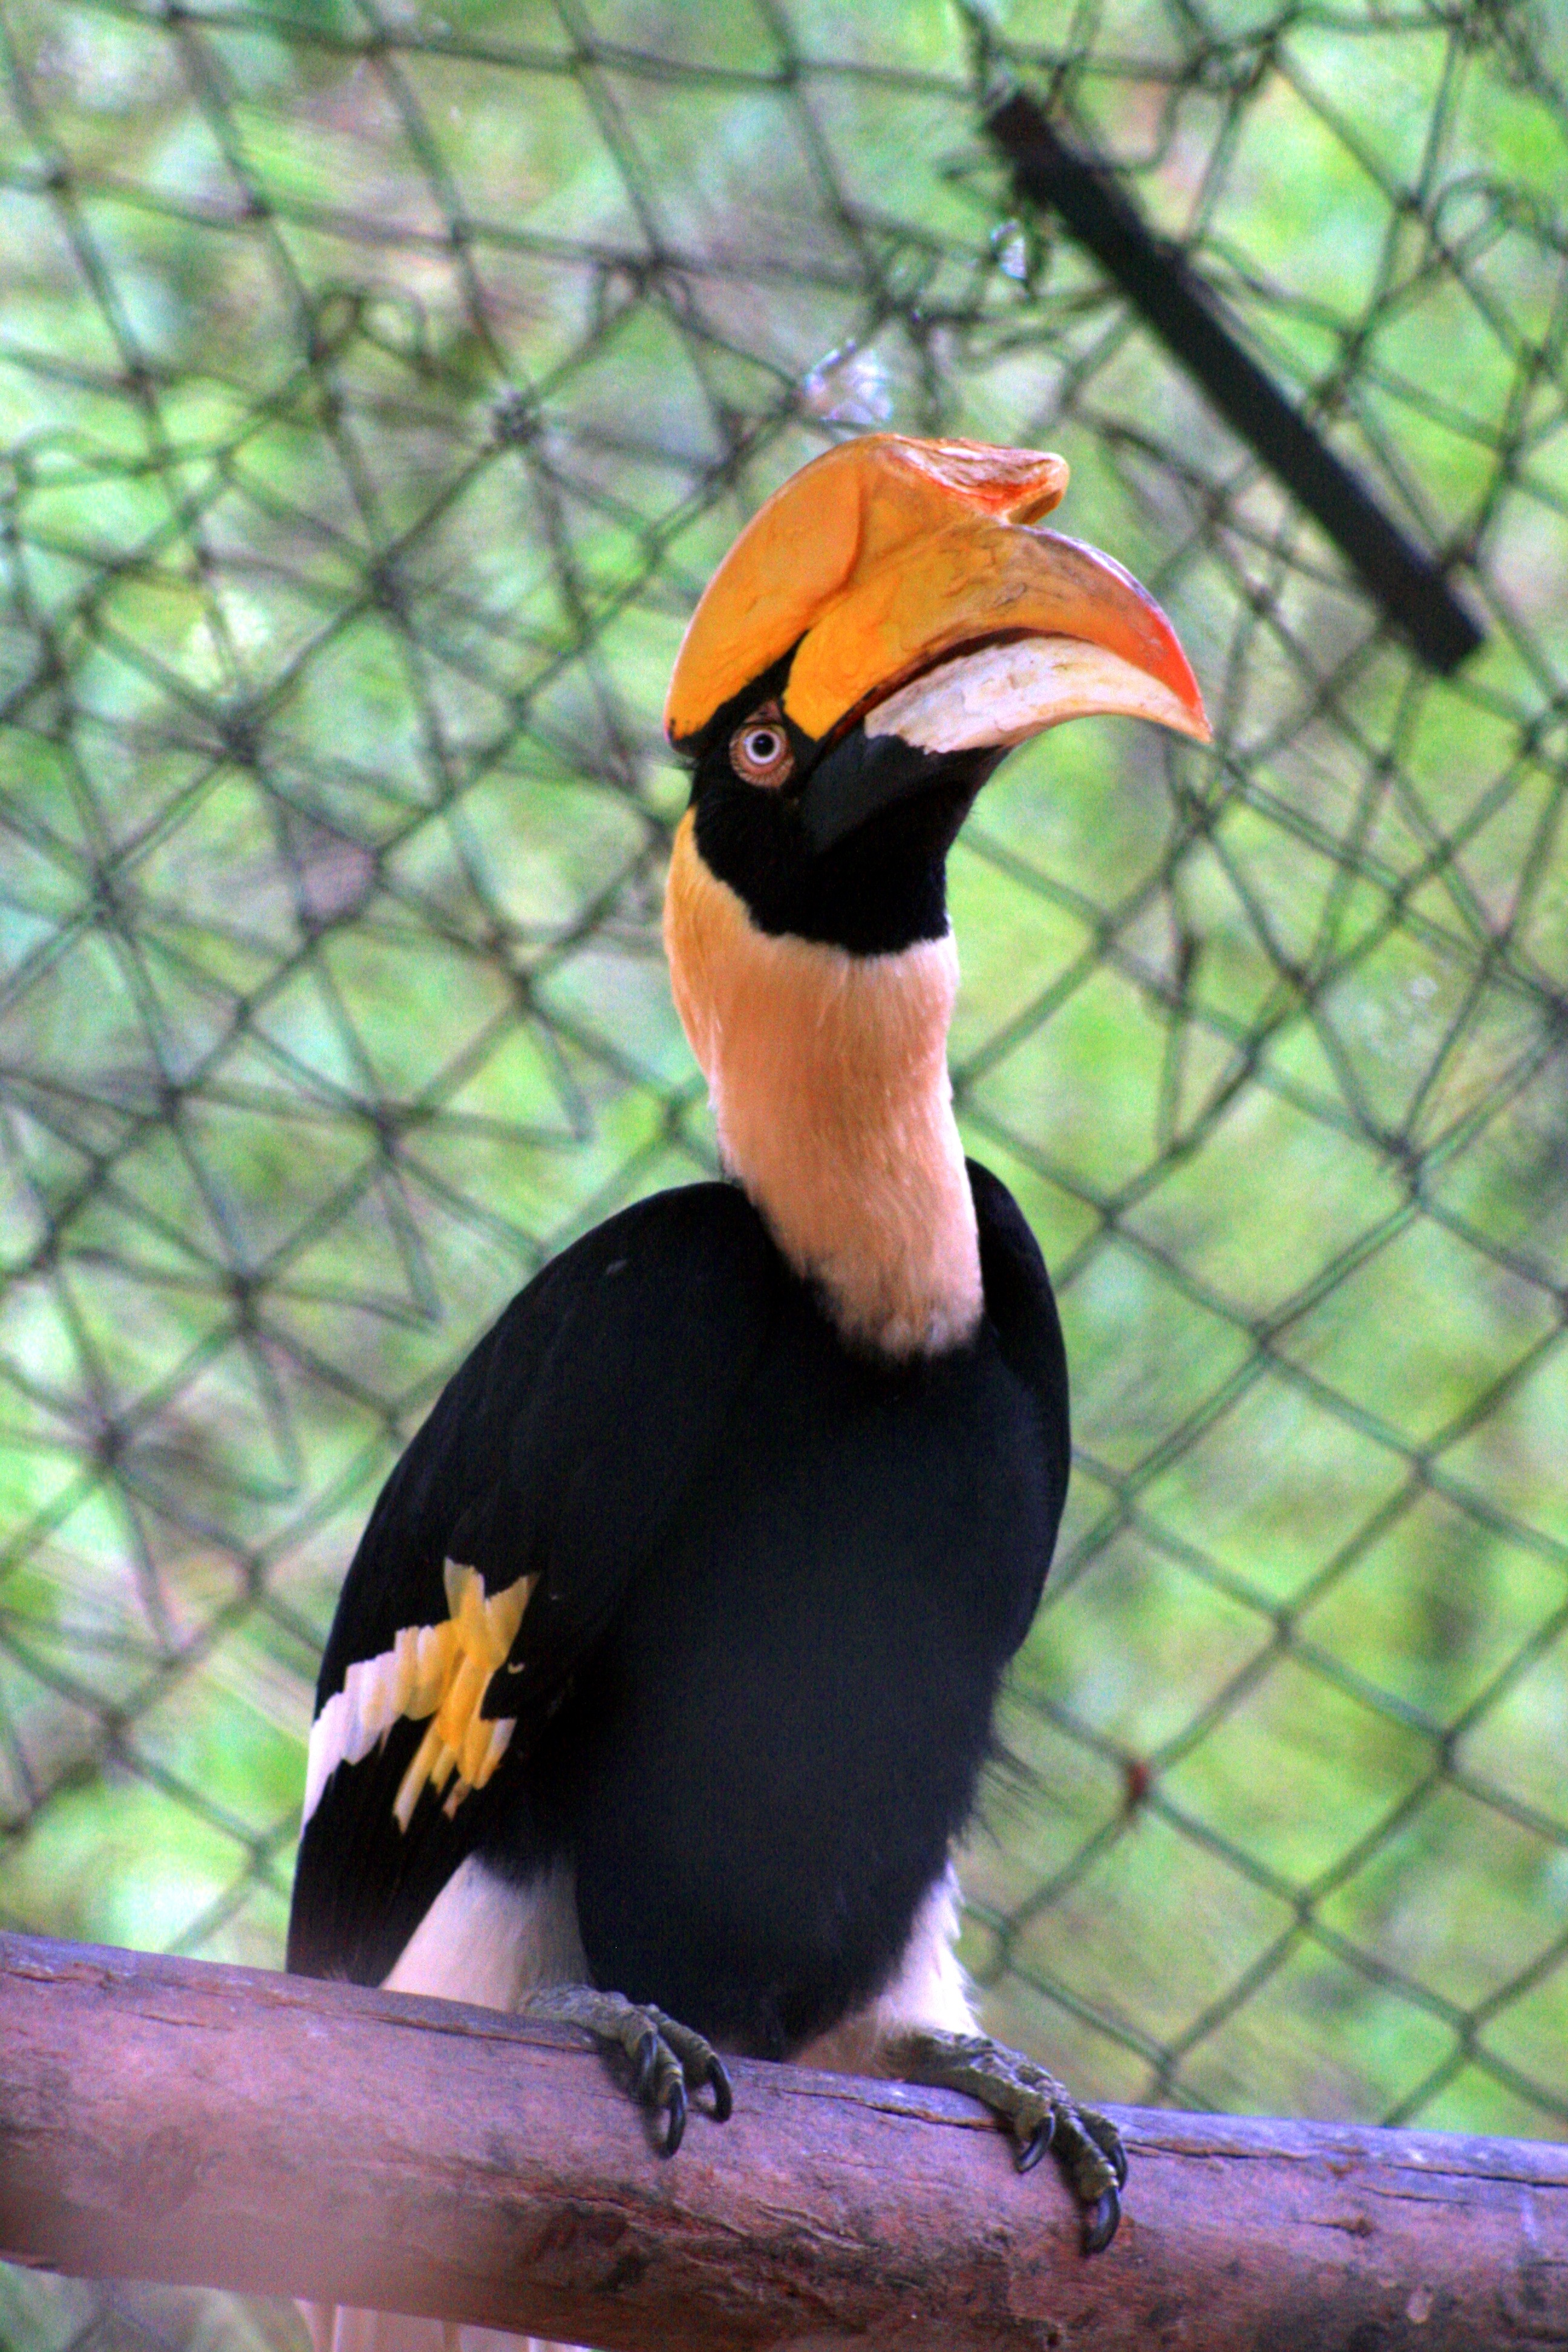
bird, wildlife, beak, national park, fauna, cage, vertebrate, parrot, caught, exotic, hornbill, toucan, nature conservation, coraciiformes, bannerghatta, piciformes, double hornbill